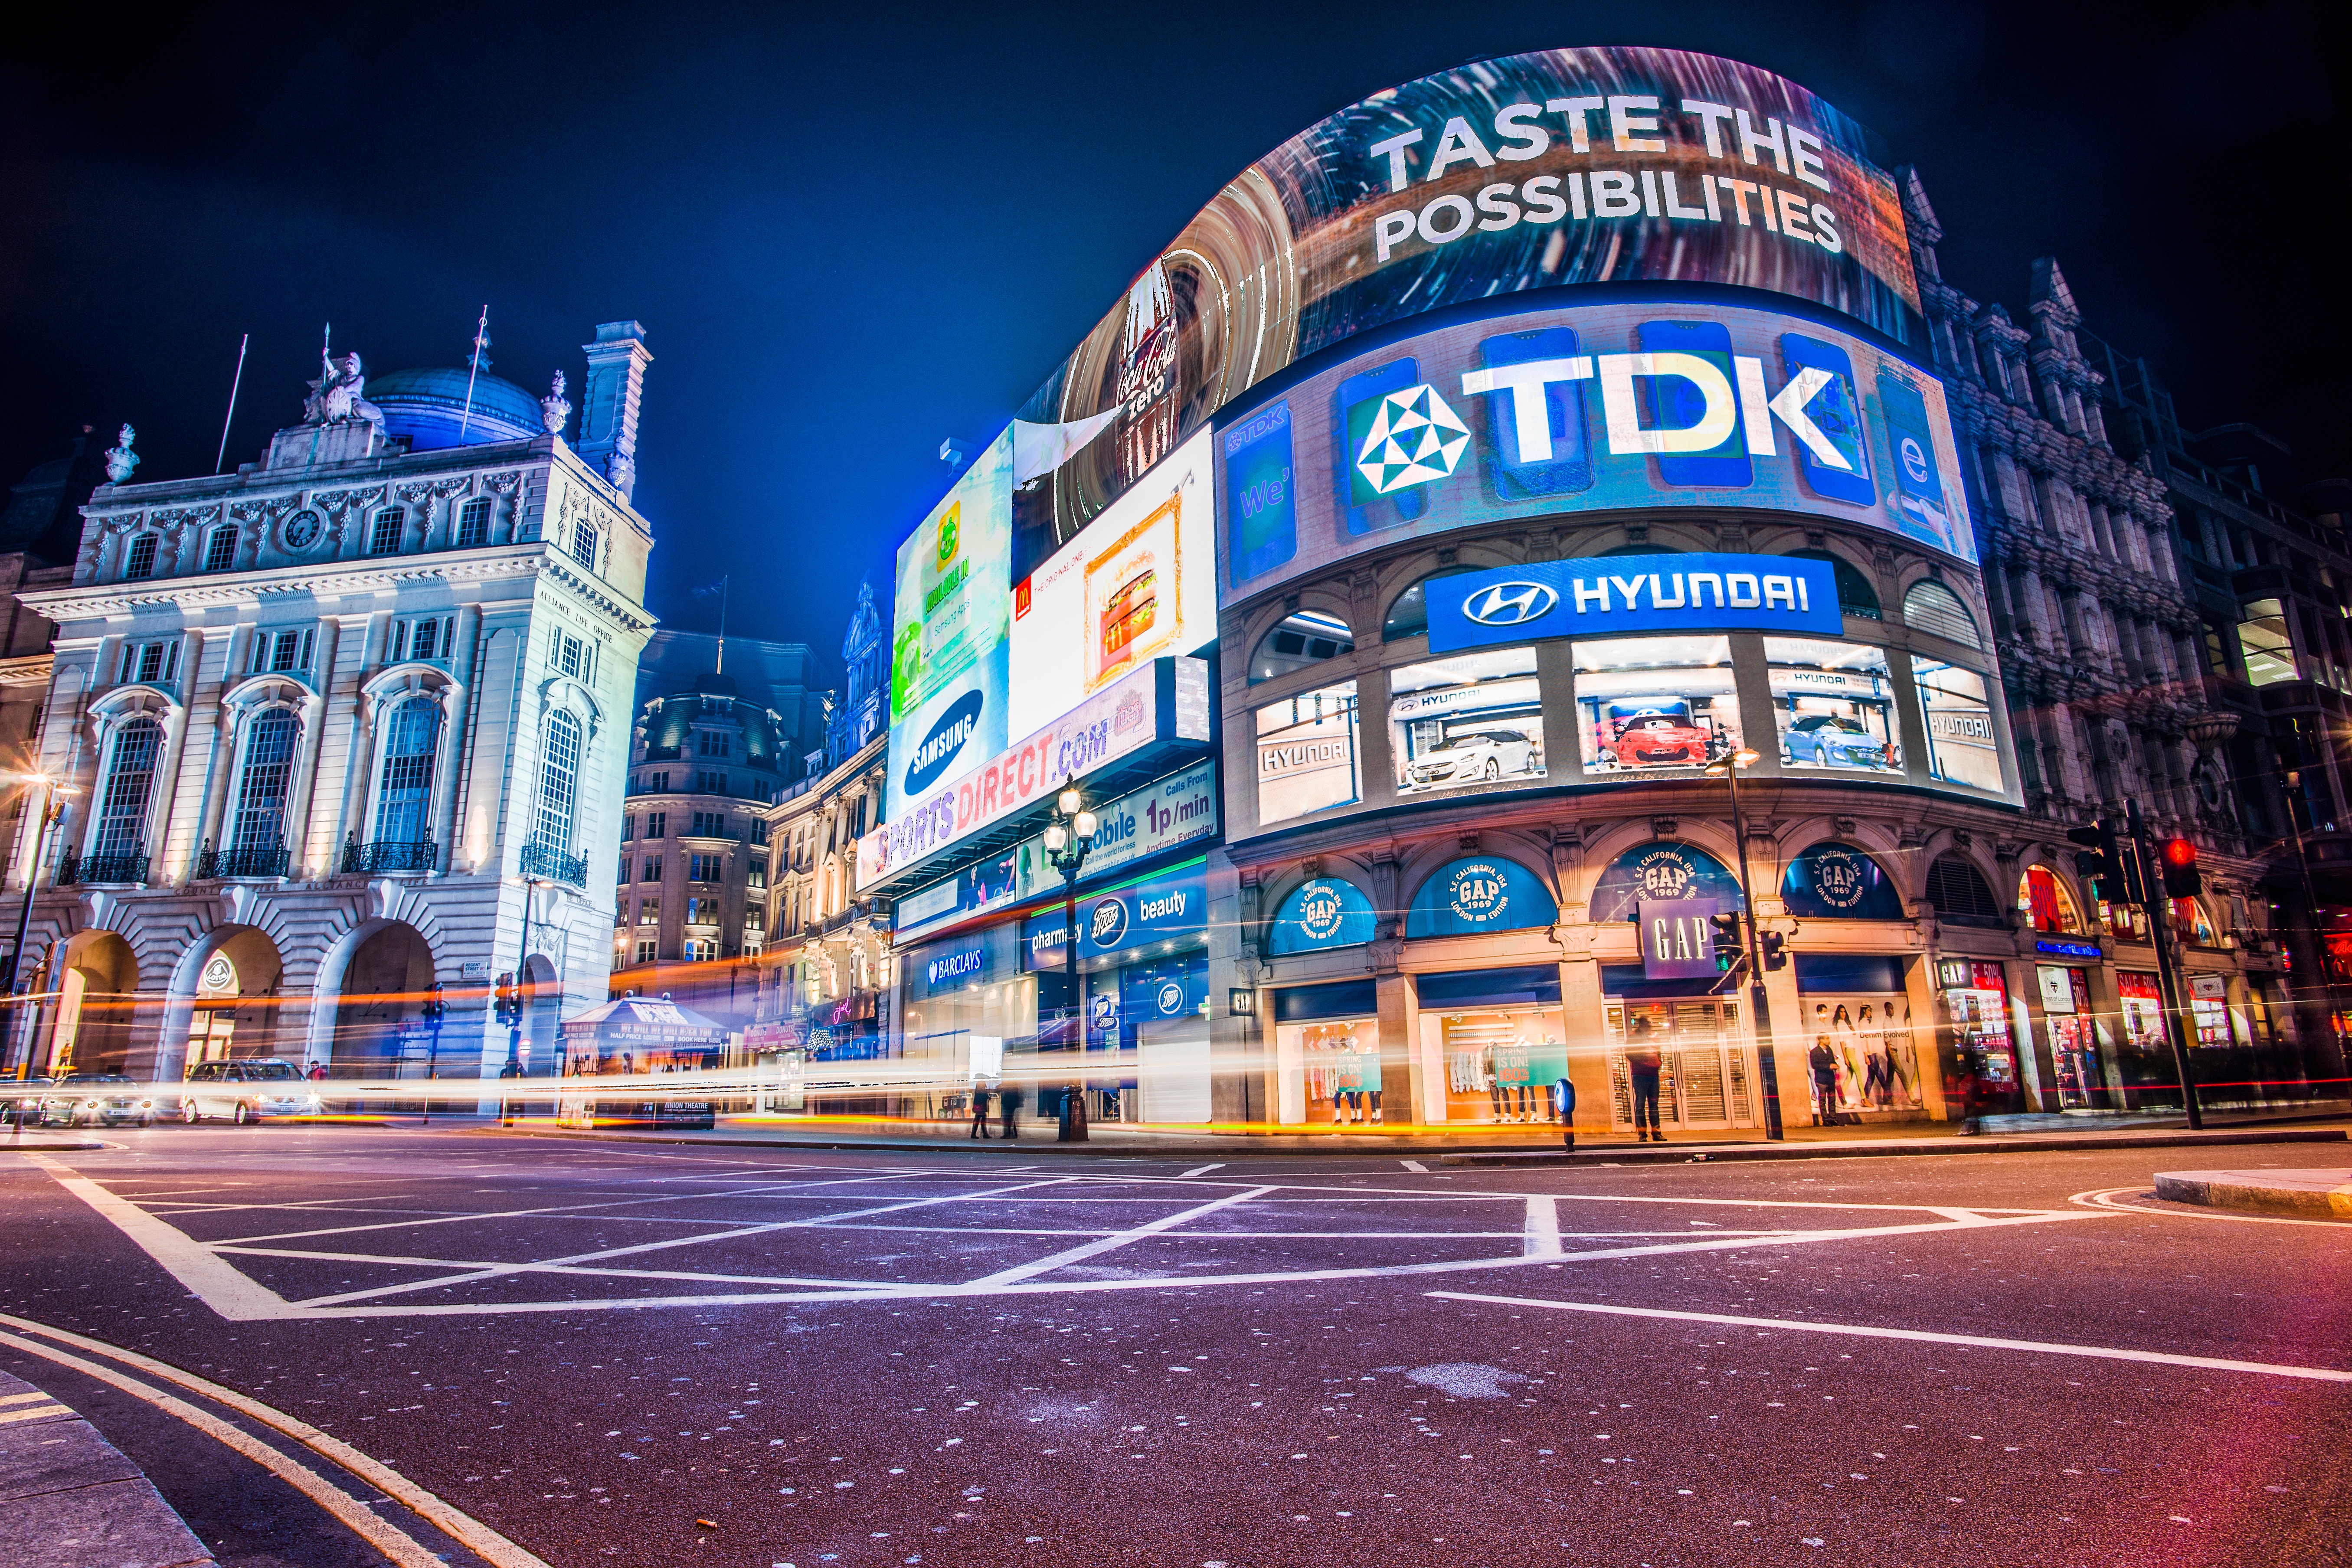
road, street, night, city, cityscape, downtown, evening, landmark, stadium, metropolis, urban area, human settlement, metropolitan area, sport venue